Jim Bailey (athlete)

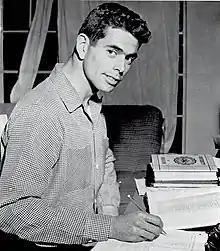
Bailey at University of Oregon in 1956

James John Bailey (21 July 1929 – 31 March 2020) was an Australian middle-distance runner. He reached semifinals of the 800 metres event at the 1956 Summer Olympics. While running for the University of Oregon under Bill Bowerman, he was the 1955 NCAA Champion in the mile. He would become the first of a string of sub-4 minute milers under Bowerman.